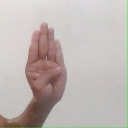
अक्षर: ब